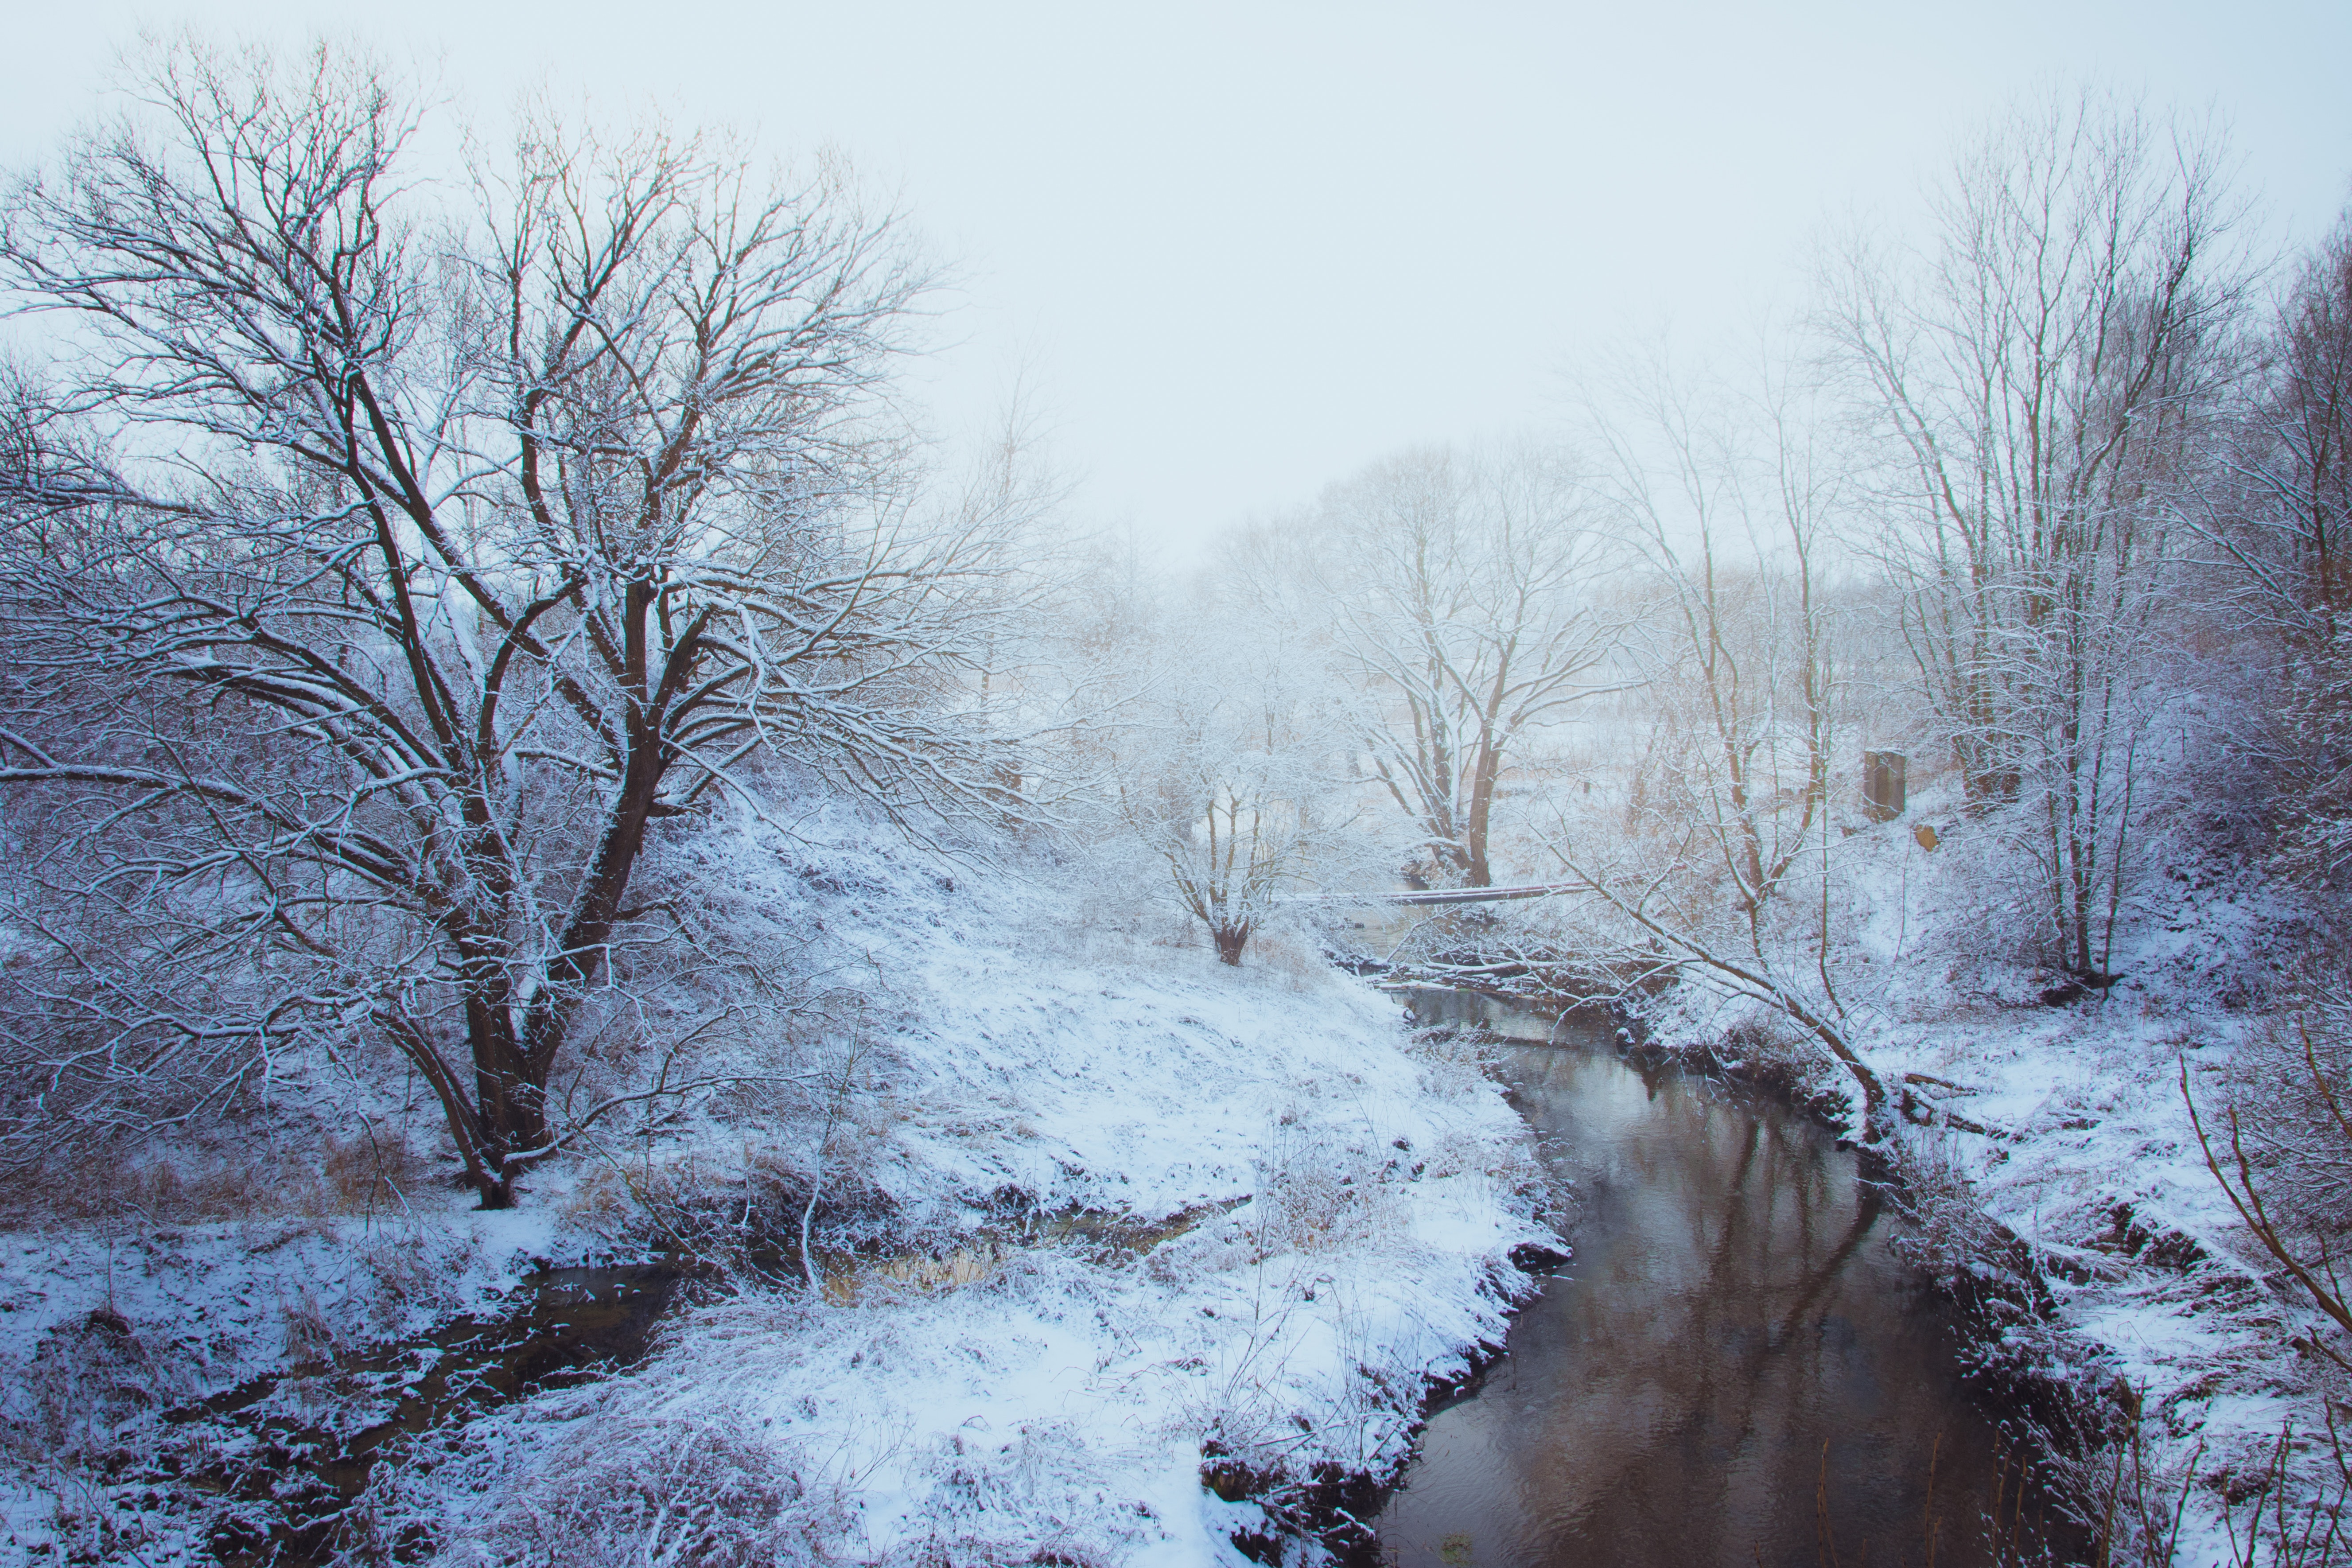
winter, snow, water, tree, natural landscape, nature, sky, freezing, atmospheric phenomenon, river, ice, frost, watercourse, wilderness, bank, waterway, branch, woody plant, geological phenomenon, plant, stream, rural area, forest, landscape, cloud, twig, woodland, floodplain, mountain, reflection, fog, road